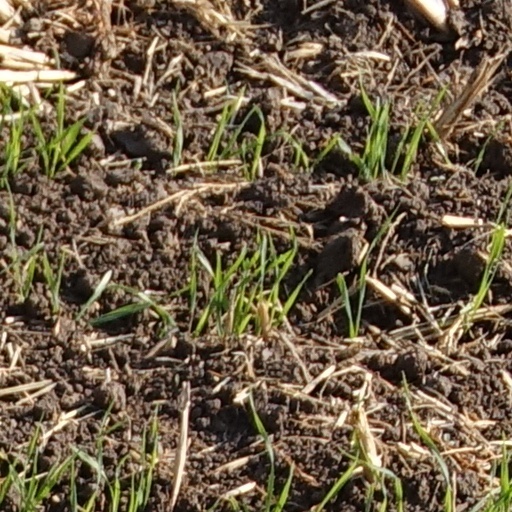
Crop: wheat